Kamal Khan (singer)

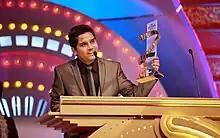
Kamal Khan at Zee Cine Awards 2012, receiving "Fresh Singing Talent" 2012 Award.

Kamal Khan (born 25 April 1989) is an Indian singer known for his work as a playback singer in Bollywood films. He won the reality singing competition "Sa Re Ga Ma Pa Singing Superstar" in 2010. Later he won the Zee Cine Awards "Fresh Singing Talent 2012 (Male)" for the song "Ishq Sufiyana" from the film "The Dirty Picture" (2012).